Military history of Iran

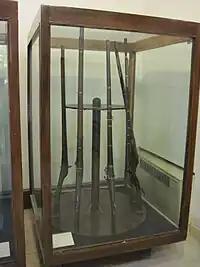
Safavid Guns 17AD

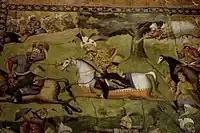
A painting on the wall of the Chel-Sooton Palace in Isfahan of Shah Abbas at war

The Safavid rulers of Persia, like the Mamluks of Egypt, viewed firearms with distaste, and at first made little attempt to adopt them into their armed forces. Like the Mamluks they were taught the error of their ways by the powerful Ottoman armies. Unlike the Mamluks they lived to apply the lessons they had learnt on the battlefield. In the course of the sixteenth century, but still more in the seventeenth, the shahs of Iran took steps to acquire handguns and artillery pieces and to re-equip their forces with them. Initially, the principal sources of these weapons appears to have been Venice, Portugal, and England.